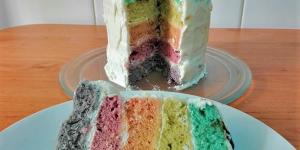
pastel arcoiris